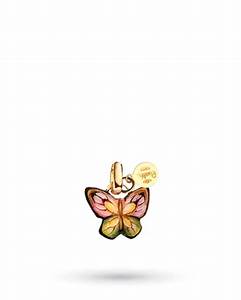
Label: butterfly